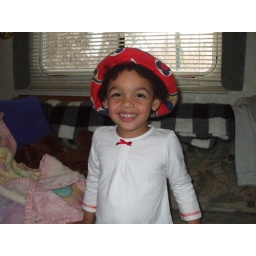
Jaqi in red white &amp;amp; blue hat